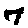
Label: 7